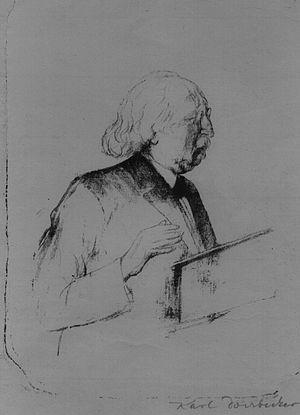
La philosophie juive est une forme de pensée juive, examinant les rapports entre le legs du judaïsme, la révélation et la tradition, et celui de l'hellénisme, la raison.